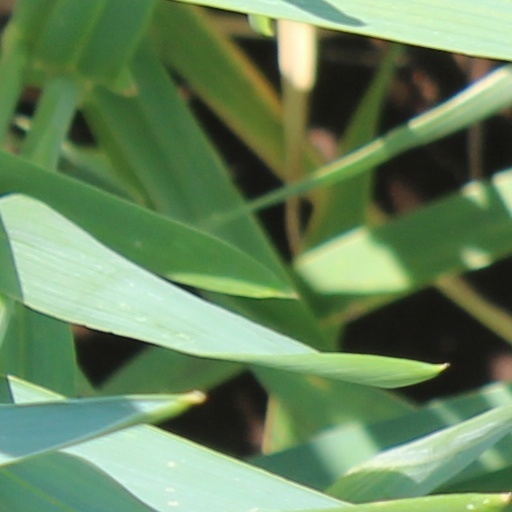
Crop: wheat